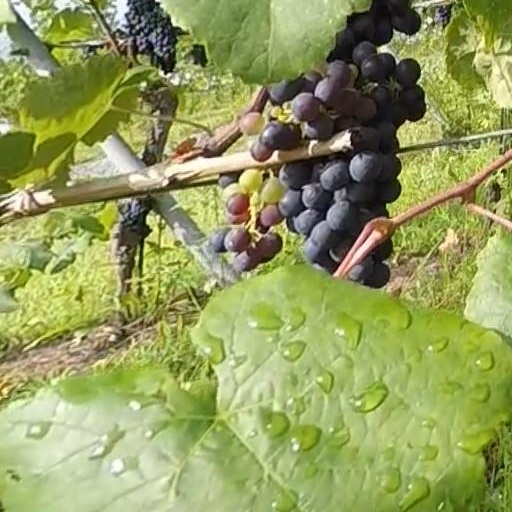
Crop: grape